Hippocampus (mythology)

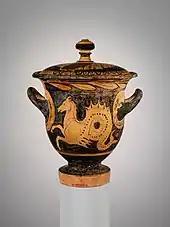
Terracotta bell-krater (mixing bowl) with lid, late 5th century BC

In the "Iliad", Homer describes Poseidon—god of horses, earthquakes and oceans—driving a chariot drawn by brazen-hoofed horses over the ocean's surface. Similarly, Apollonius of Rhodes describes the horse of Poseidon as emerging from the sea and galloping across the Libyan sands. This compares to the specifically "two (cloven)-hoofed" hippocampi of Gaius Valerius Flaccus in his "Argonautica": "Orion[,] when grasping his father’s reins[,] heaves the sea with the snorting of his two-hooved horses." In Hellenistic and Roman imagery, however, Poseidon often drives a "sea-chariot", drawn by hippocampi. Thus, hippocampi sport with this god in both ancient depictions and much more modern ones, such as in the waters of the 18th-century Trevi Fountain in Rome, as surveyed by Neptune from his niche above.